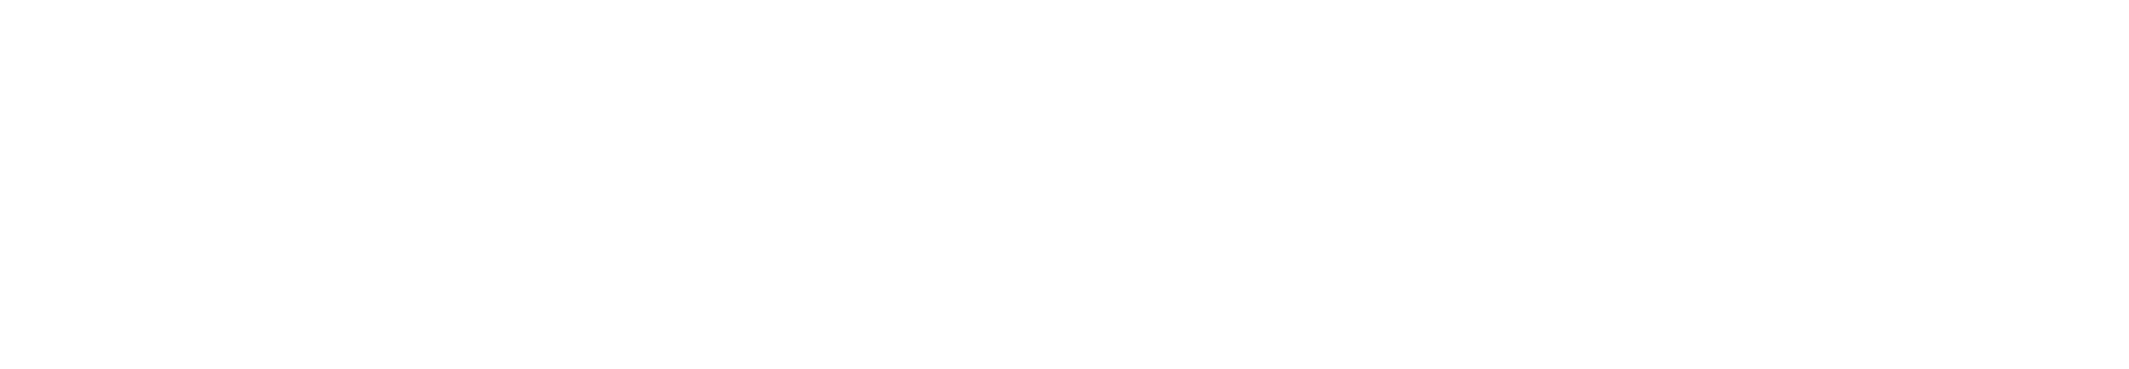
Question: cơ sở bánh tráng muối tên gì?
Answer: như bình